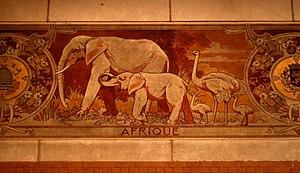
Belgique - Bruxelles - Koekelberg - Ancienne école communale des filles - sgraffite d'Adolphe Crespin (1909)
L'ancienne école communale des filles de Koekelberg, appelée aujourd'hui « Espace Herkoliers » ou « Atelier 35 », est une école de style Art nouveau édifiée aux numéros 35 et 37 de la rue Herkoliers à Koekelberg, Bruxelles. Elle a été édifiée par l'architecte Henri Jacobs et décorée par Adolphe Crespin.
Adolphe Louis Charles Crespin, né à Bruxelles le 17 mai 1859 et mort le 24 juillet 1944, est un peintre-décorateur et affichiste belge de la période Art nouveau, principalement actif à Bruxelles. Il est l'un des grands maîtres du sgraffite Art nouveau aux côtés de Paul Cauchie, Privat Livemont et Gabriel Van Dievoet ainsi que de l'affiche illustrée.